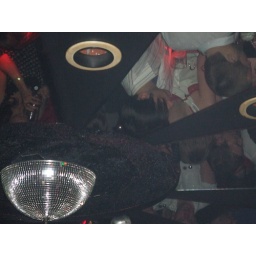
dance floor in the mirror